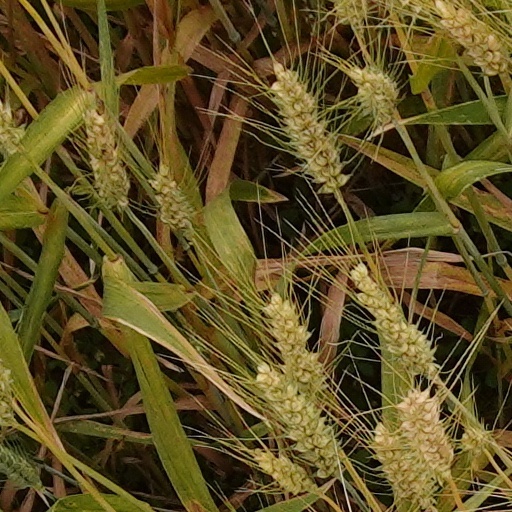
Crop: wheat